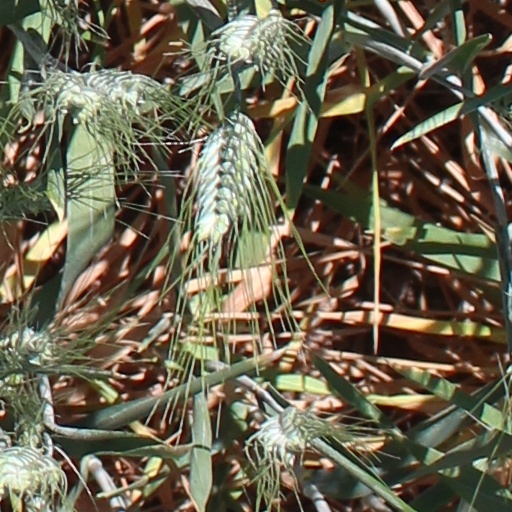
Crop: wheat